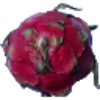
Label: Pitahaya Red 1